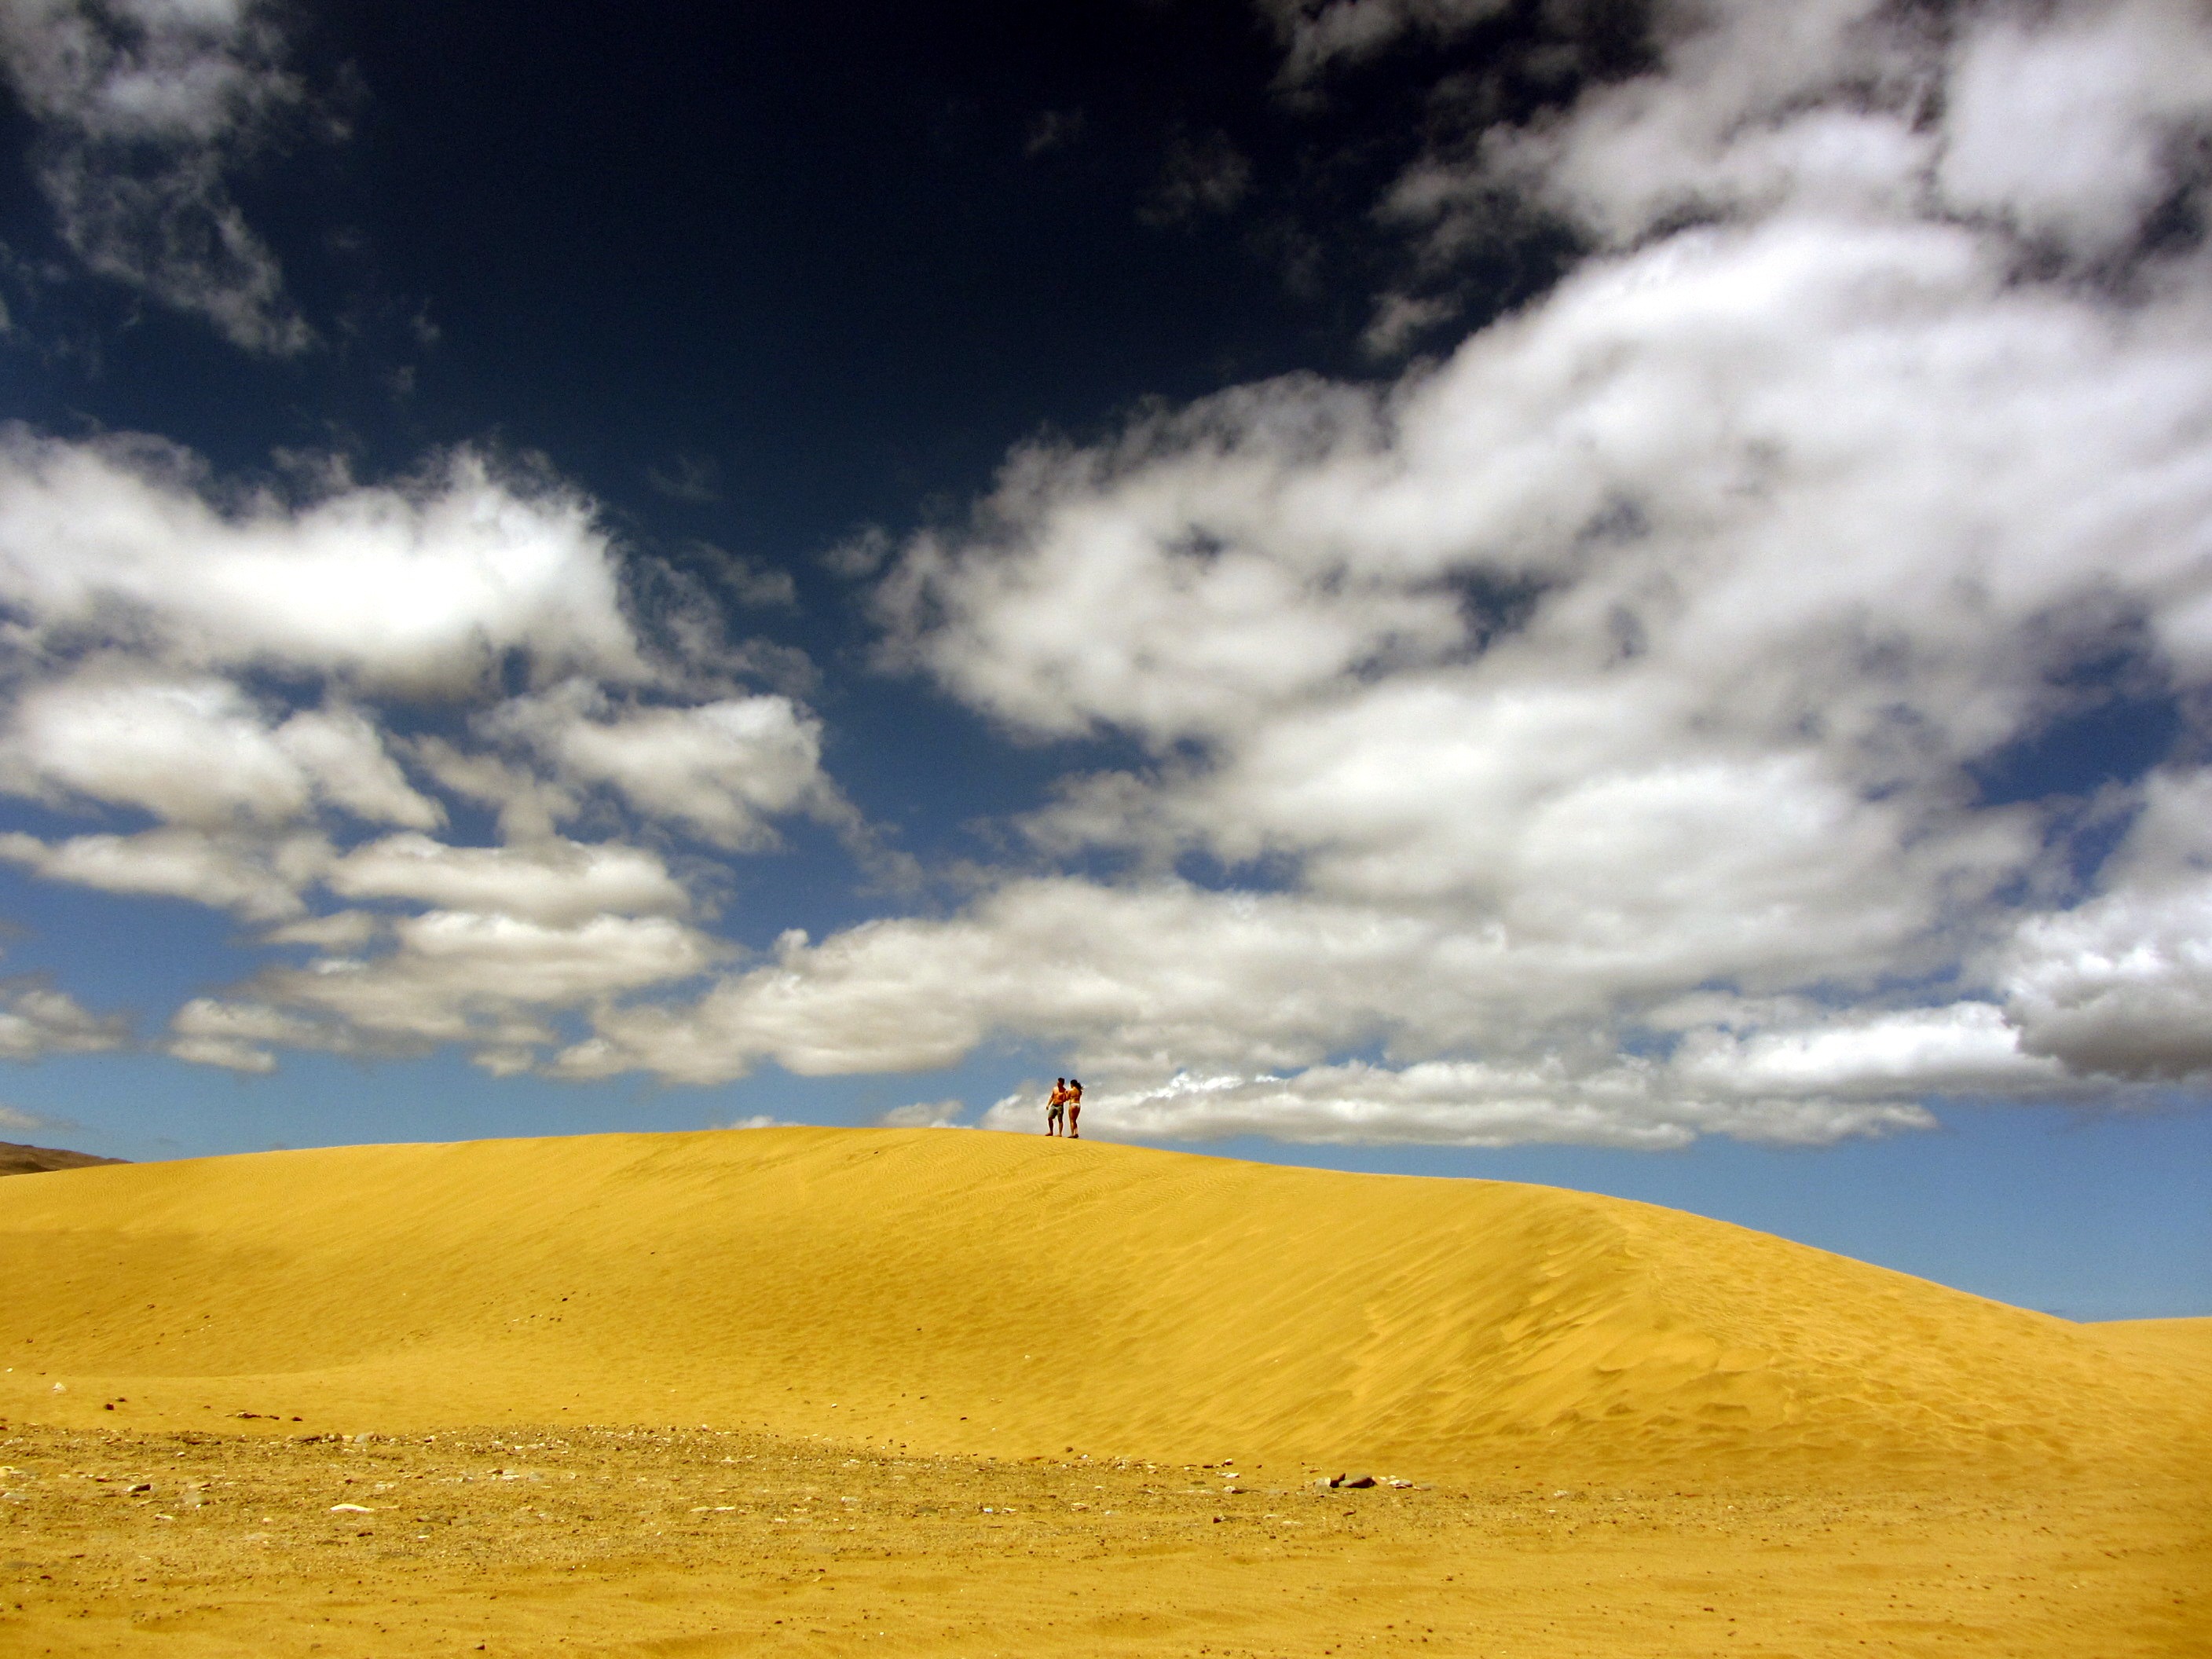
landscape, sea, sand, horizon, mountain, cloud, sky, field, prairie, sunlight, hill, desert, clouds, grassland, badlands, plateau, habitat, steppe, landform, meteorological phenomenon, natural environment, geographical feature, aeolian landform, grass family, mountainous landforms